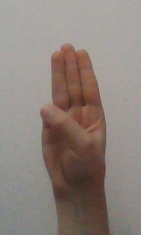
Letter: thaa